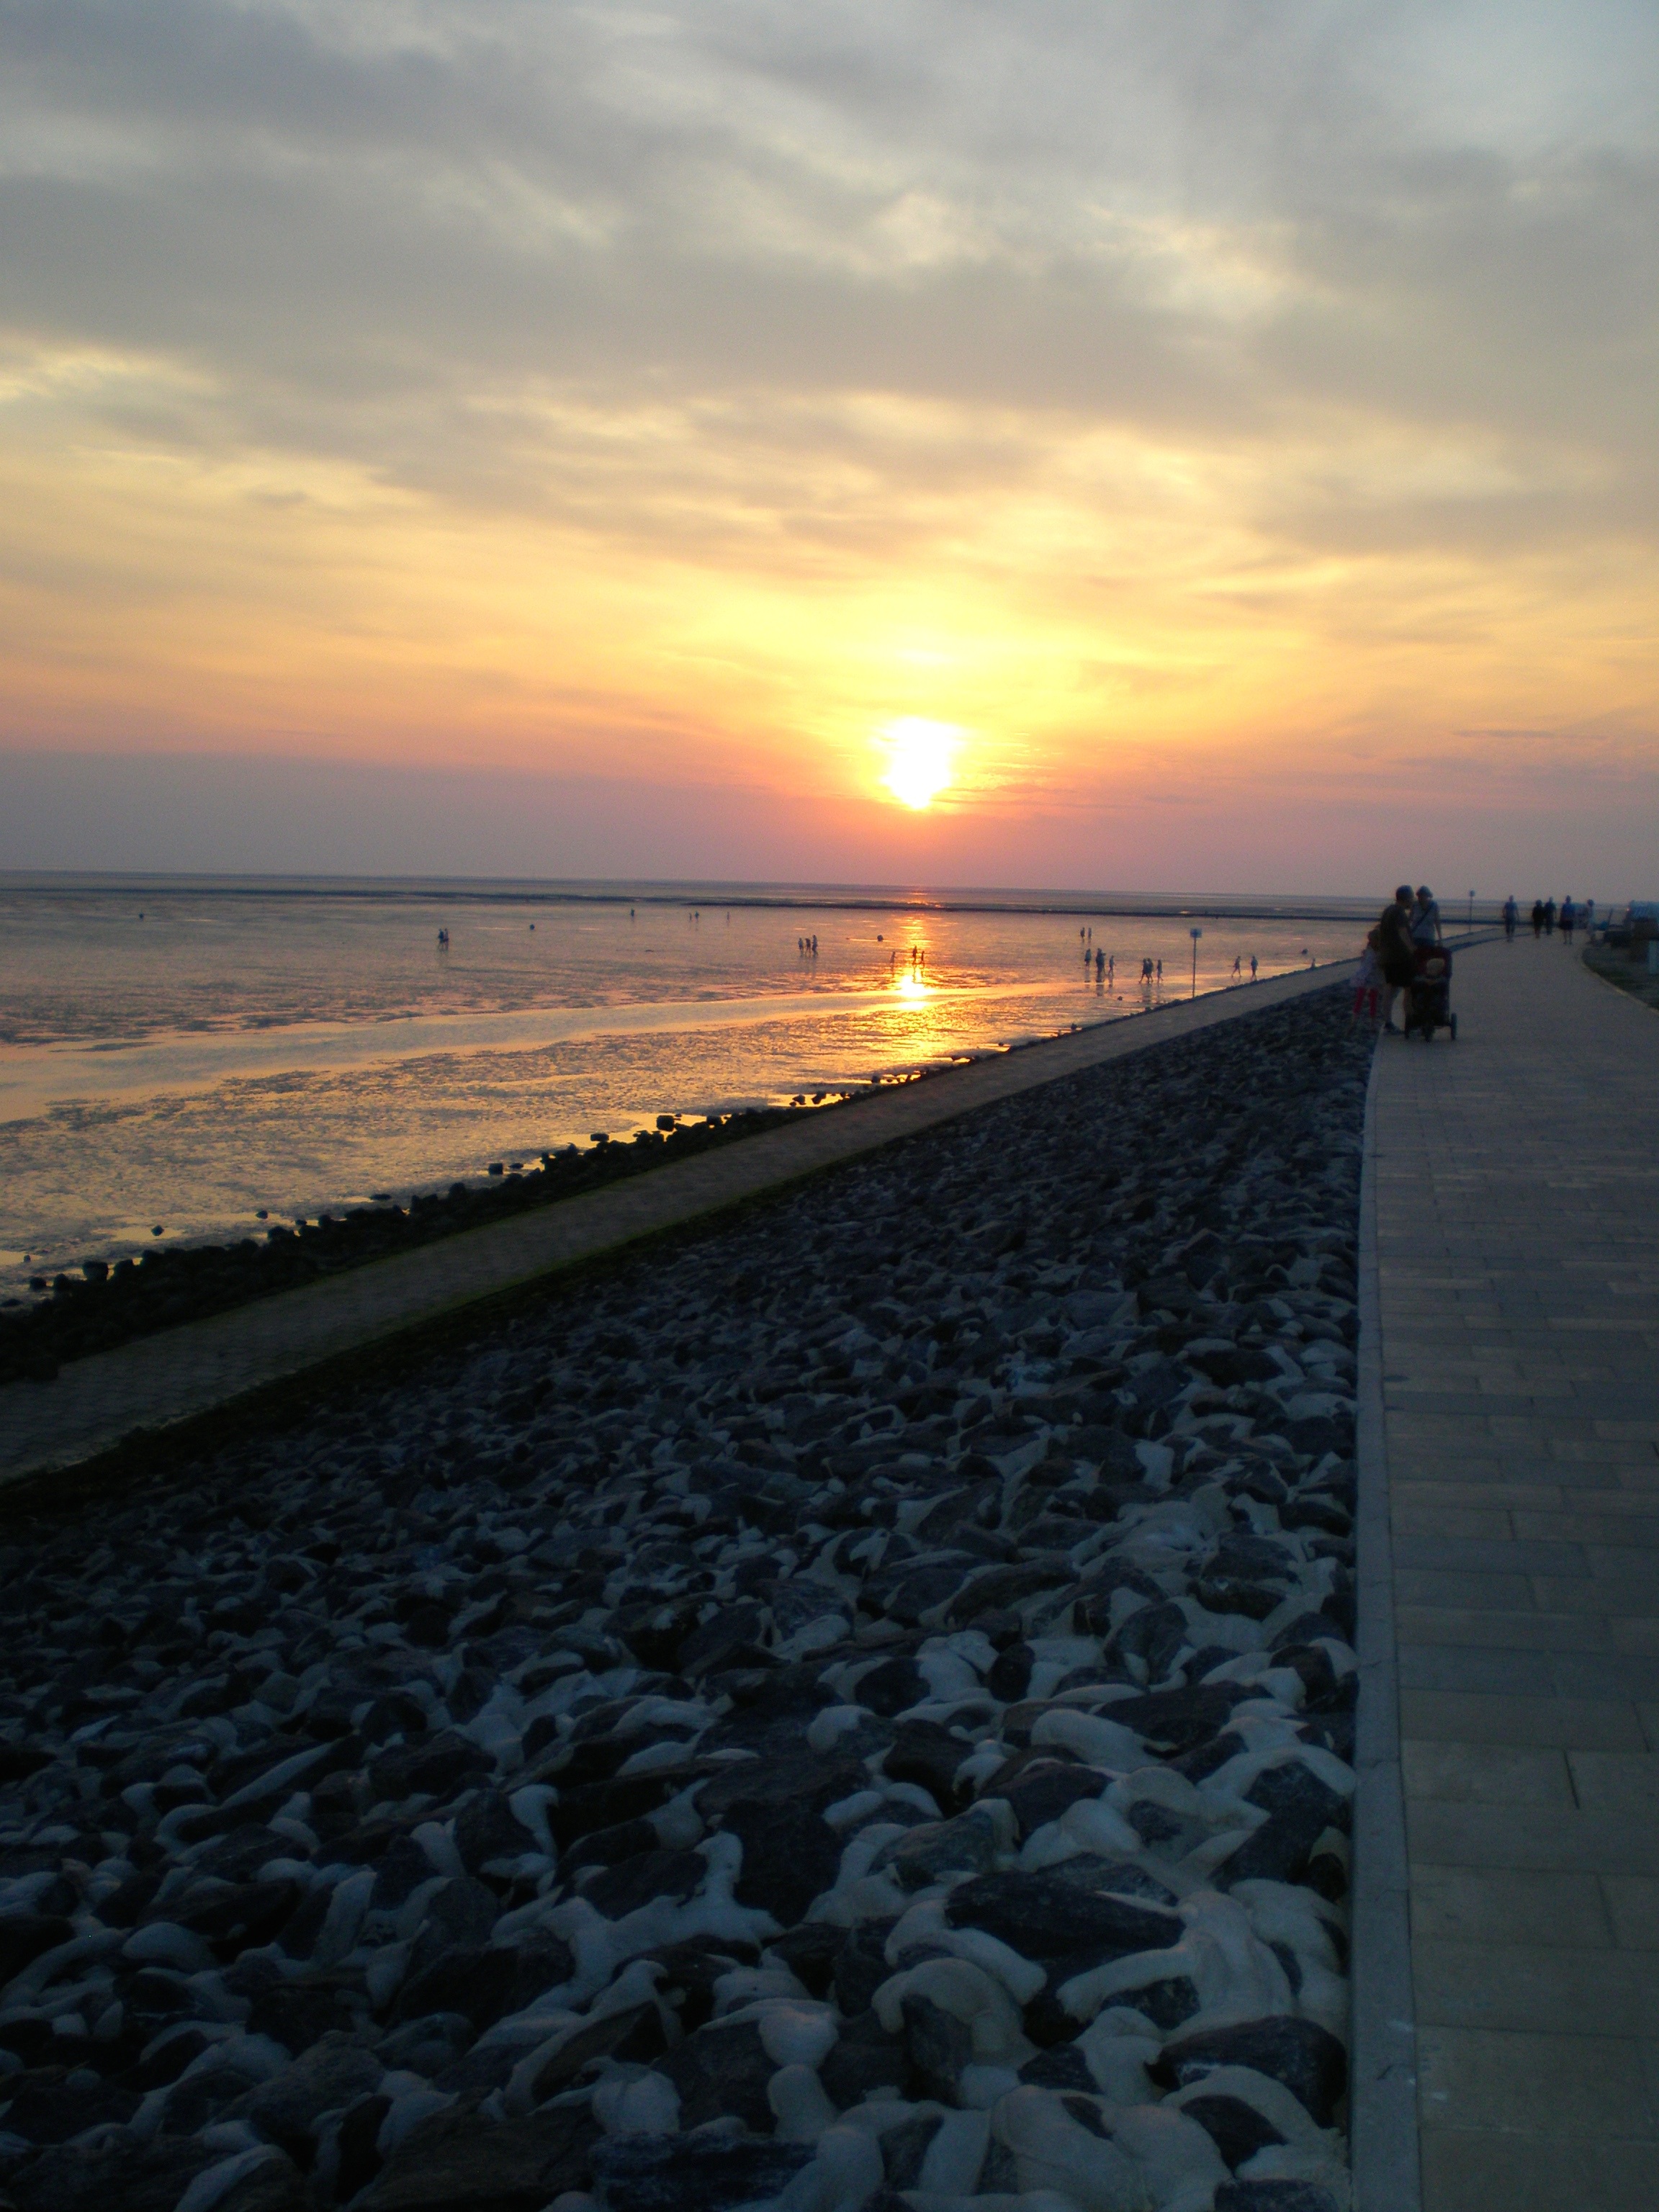
beach, sea, coast, sand, ocean, horizon, cloud, sun, sunrise, sunset, sunlight, morning, shore, wave, dawn, pier, summer, seaside, dusk, walk, evening, bay, body of water, holidays, north sea, orange sky, b sum, wind wave